Maynard James Keenan

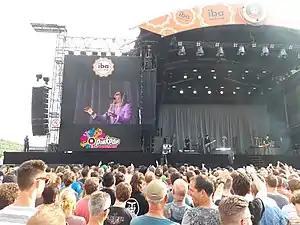
A group of musicians performing on stage in front of a crowd.

When asked, in an interview for "Spin" that same month, about the possibility of another A Perfect Circle album, Keenan stated, "Maybe, someday, a song on a soundtrack. But an album? No." A year later, on December 9, 2008, blabbermouth.net reported that Keenan had announced on The Pulse of Radio that he and Howerdel have been writing new music for A Perfect Circle. Keenan also said that the band has no plans to resume full-scale touring, or even to write and record a new album. Instead, they will focus on "one or two songs at a time", which will most likely be released via the Internet.